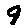
Label: 9